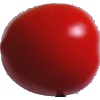
Label: Tomato 4